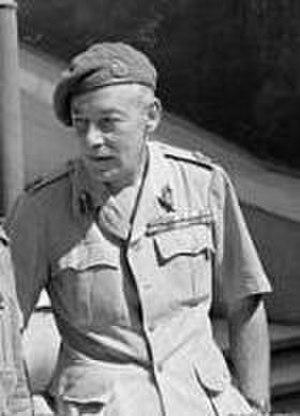
Noel Mason-MacFarlane, né le 23 octobre 1889 à Cookham et mort le 12 août 1953 à Twyford, est un homme politique et militaire britannique qui fut gouverneur de Gibraltar de mai 1942 à février 1944.